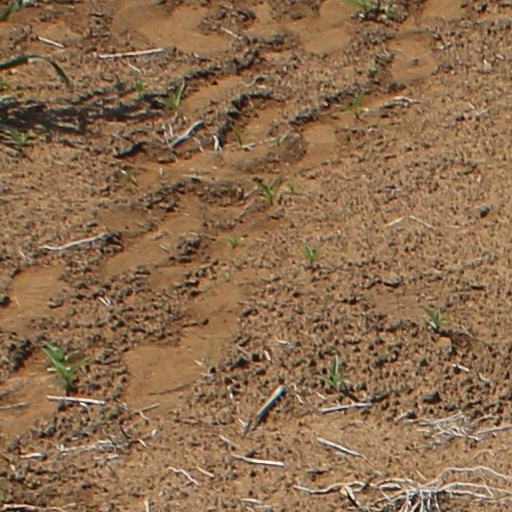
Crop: wheat